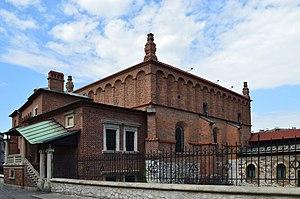
Kazimierz est actuellement l'un des dix quartiers qui composent le premier arrondissement de Cracovie, ancienne capitale du Royaume de Pologne et de la République des Deux Nations. Réputé pour ses galeries d'art, ses monuments, ses restaurants et sa vie nocturne, il est très prisé des touristes. C'est aussi un des principaux lieux de mémoire pour la communauté juive.